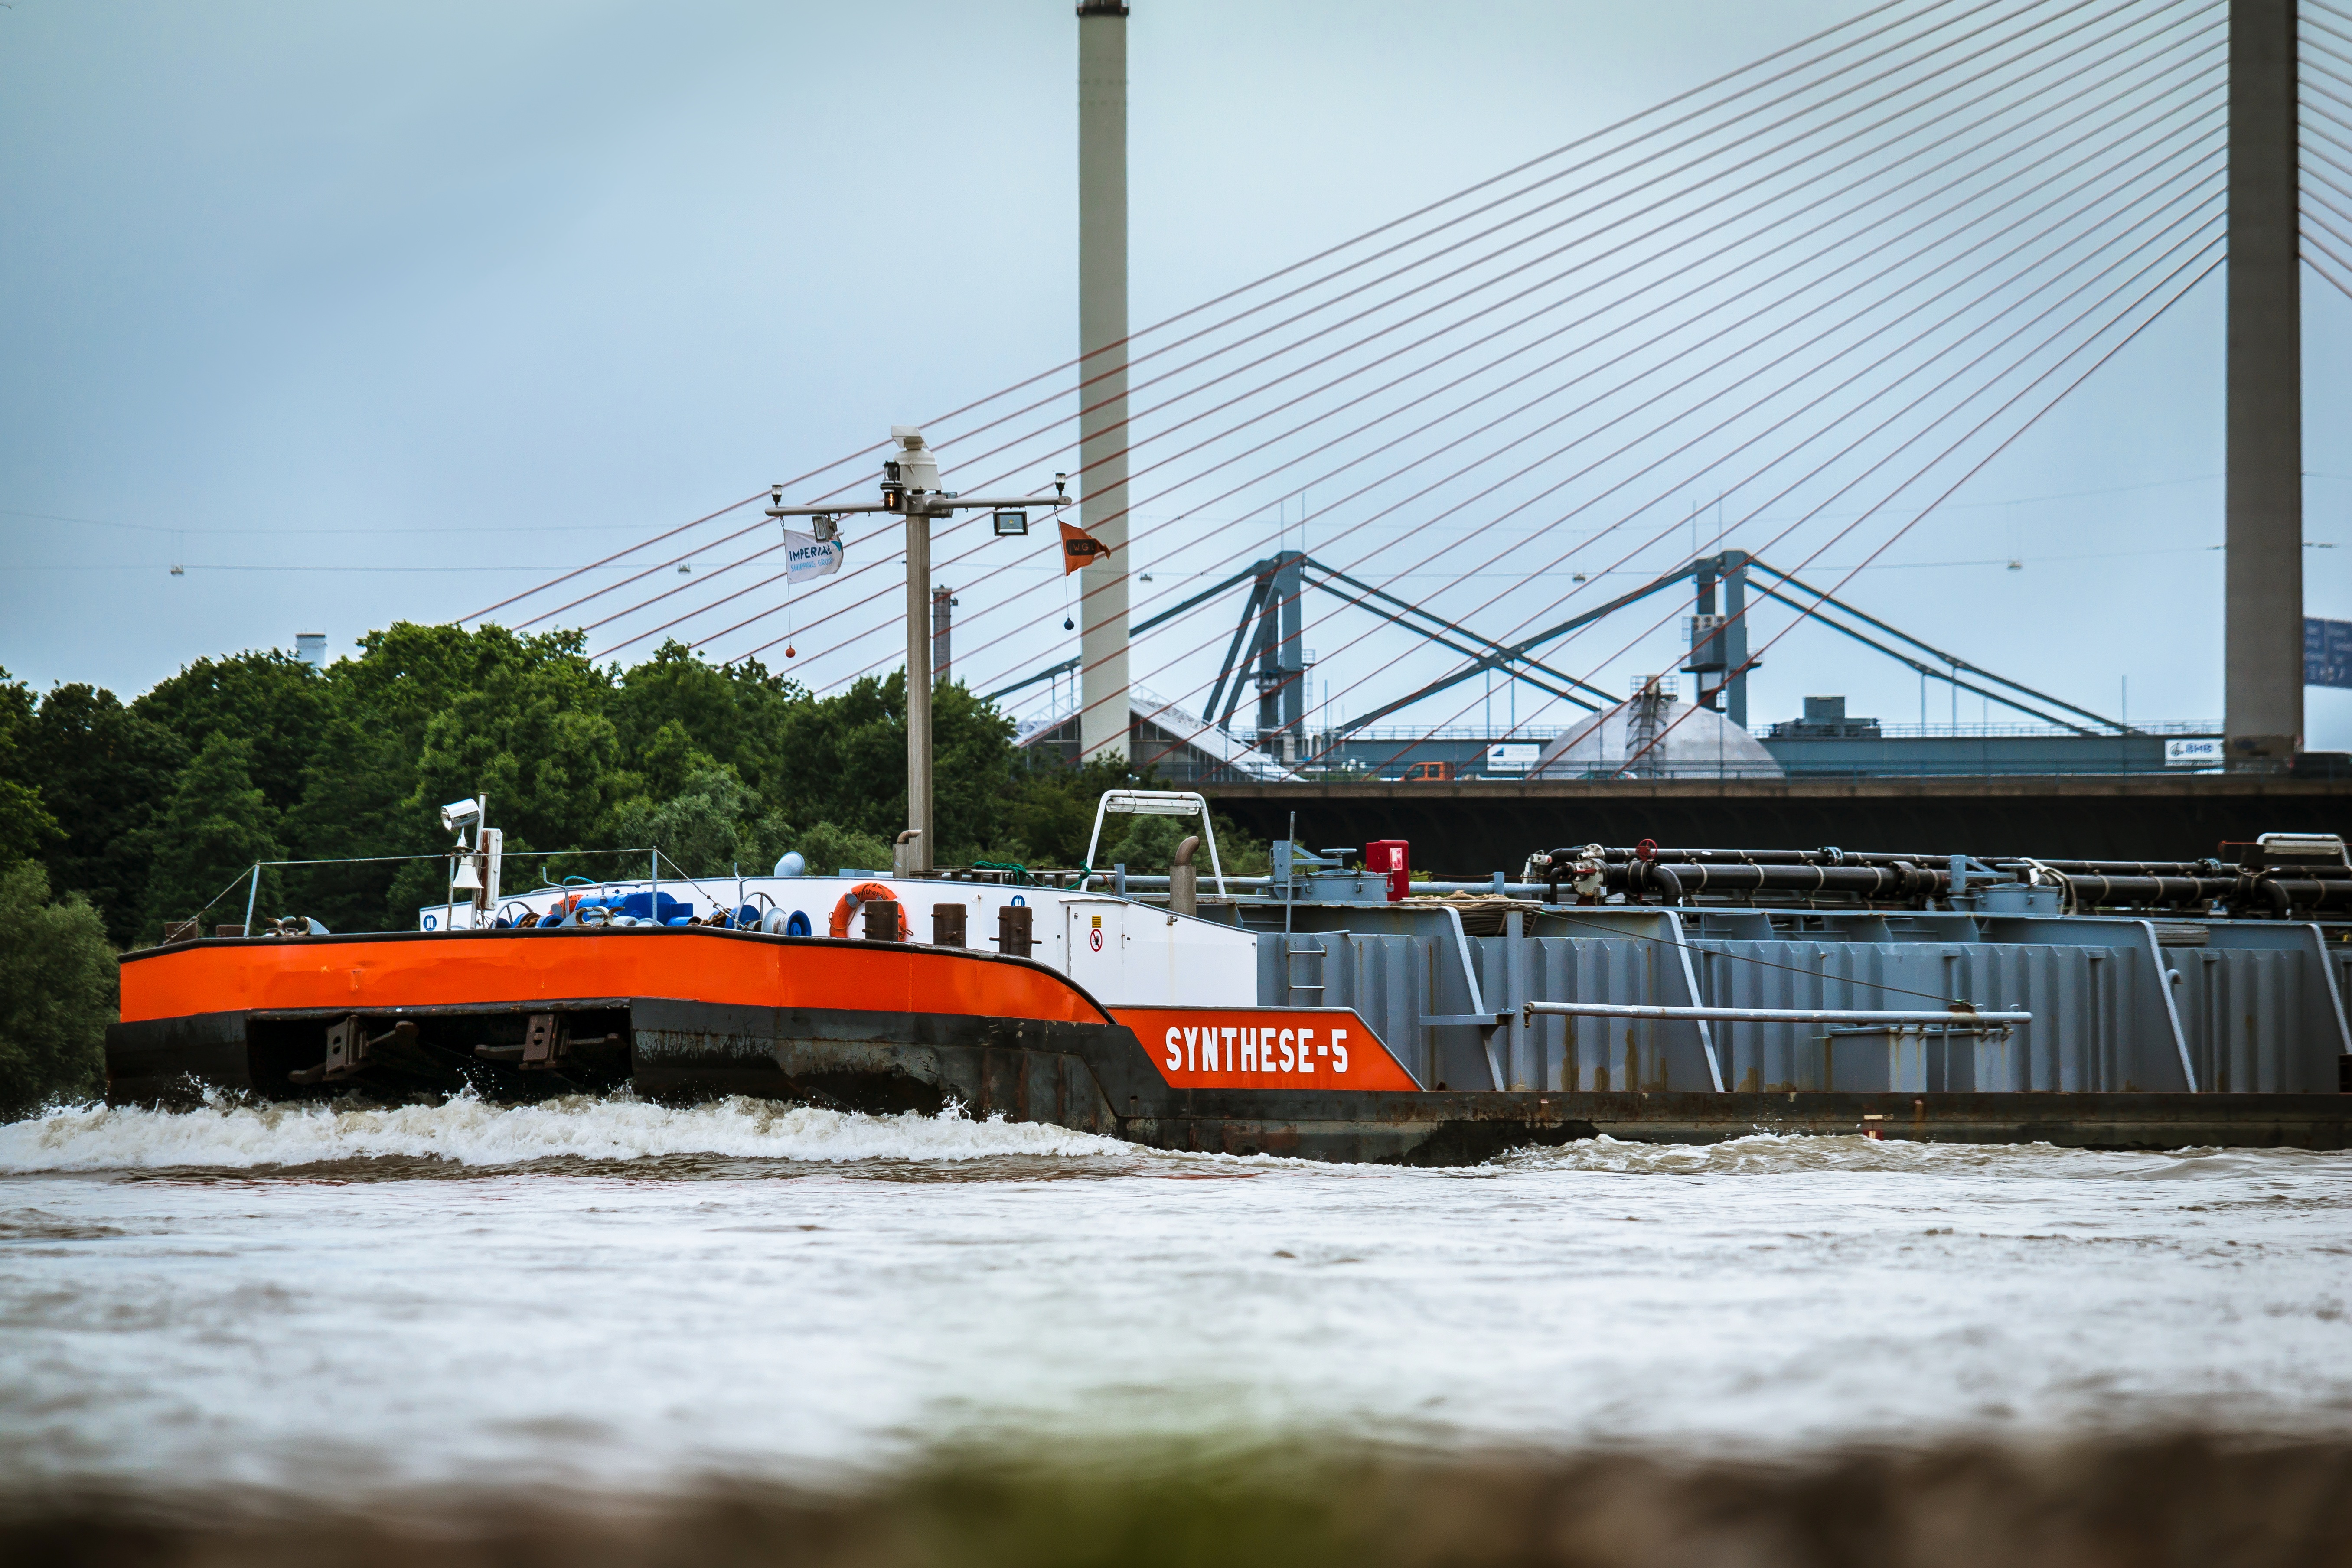
sea, snow, boat, bridge, train, river, ship, transport, boot, vehicle, bug, waterway, watercraft, rhine, bonn, bow wave, kahn, bridge piers, highway bridge, river navigation, friedrich ebert bridge